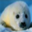
Label: seal